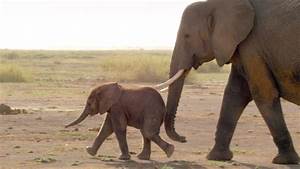
Label: elefante